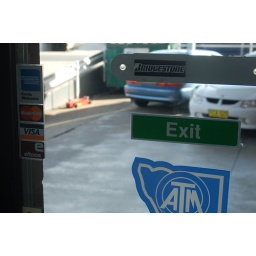
I liked the array of signs on the Bridgestone tyres door in Artarmon.